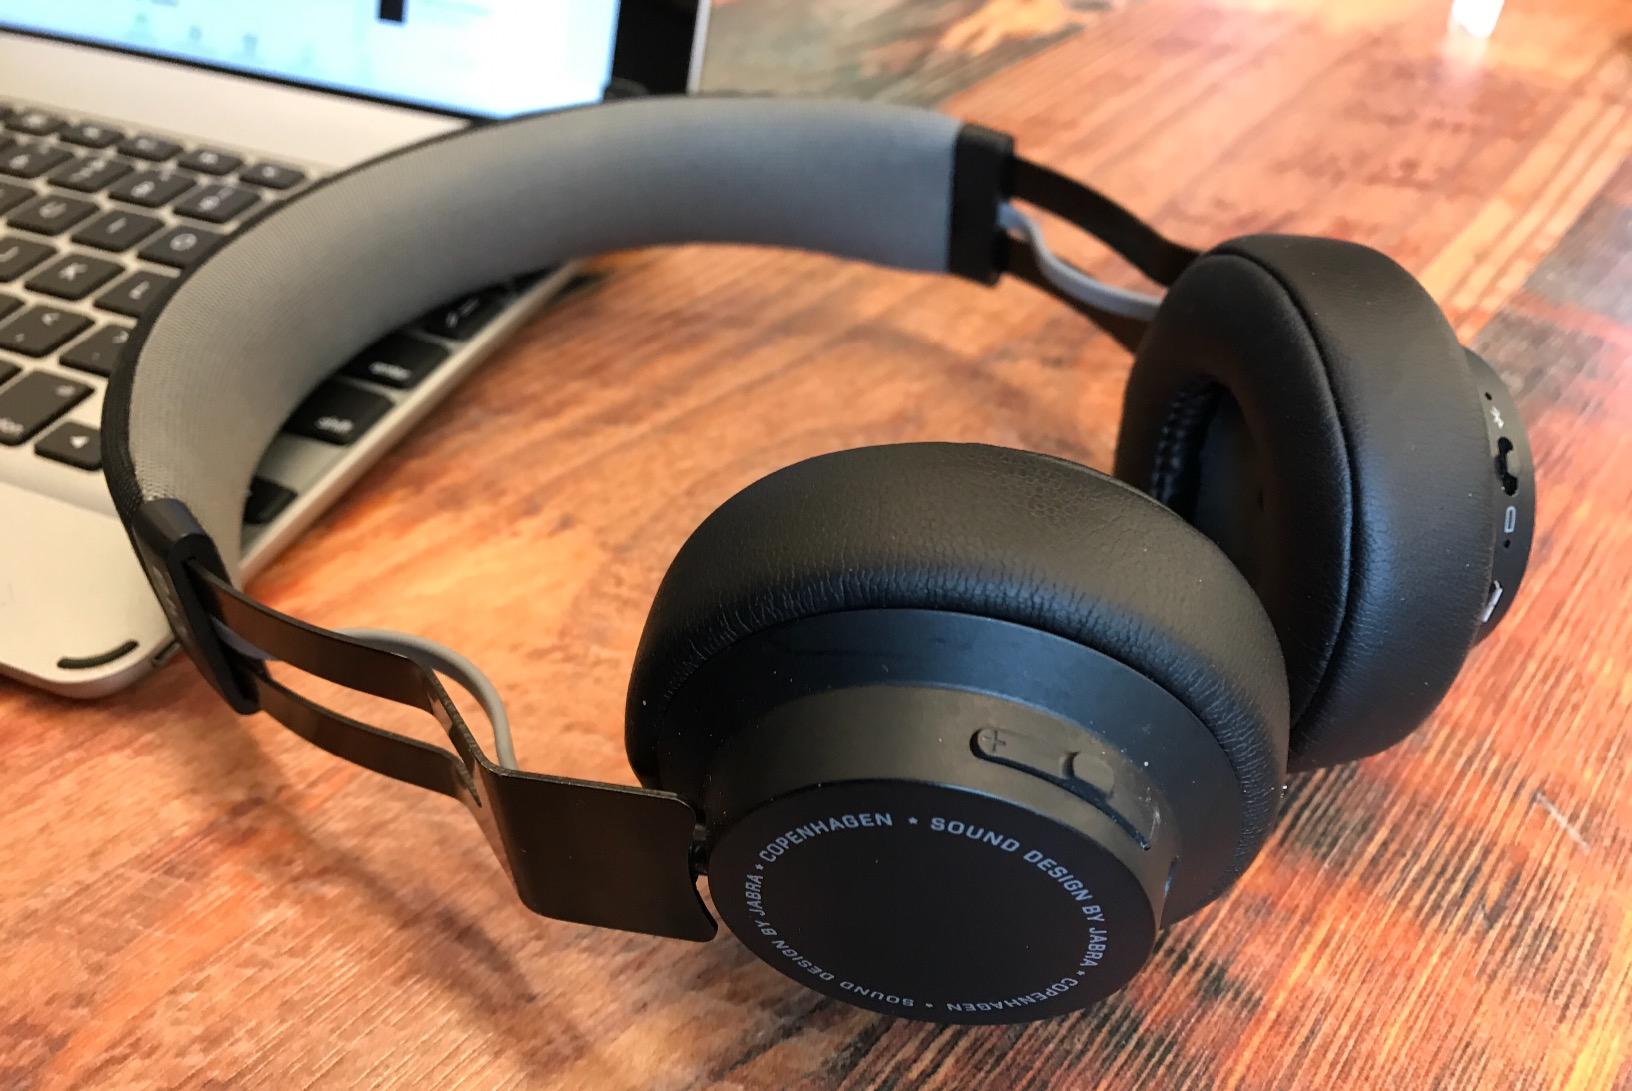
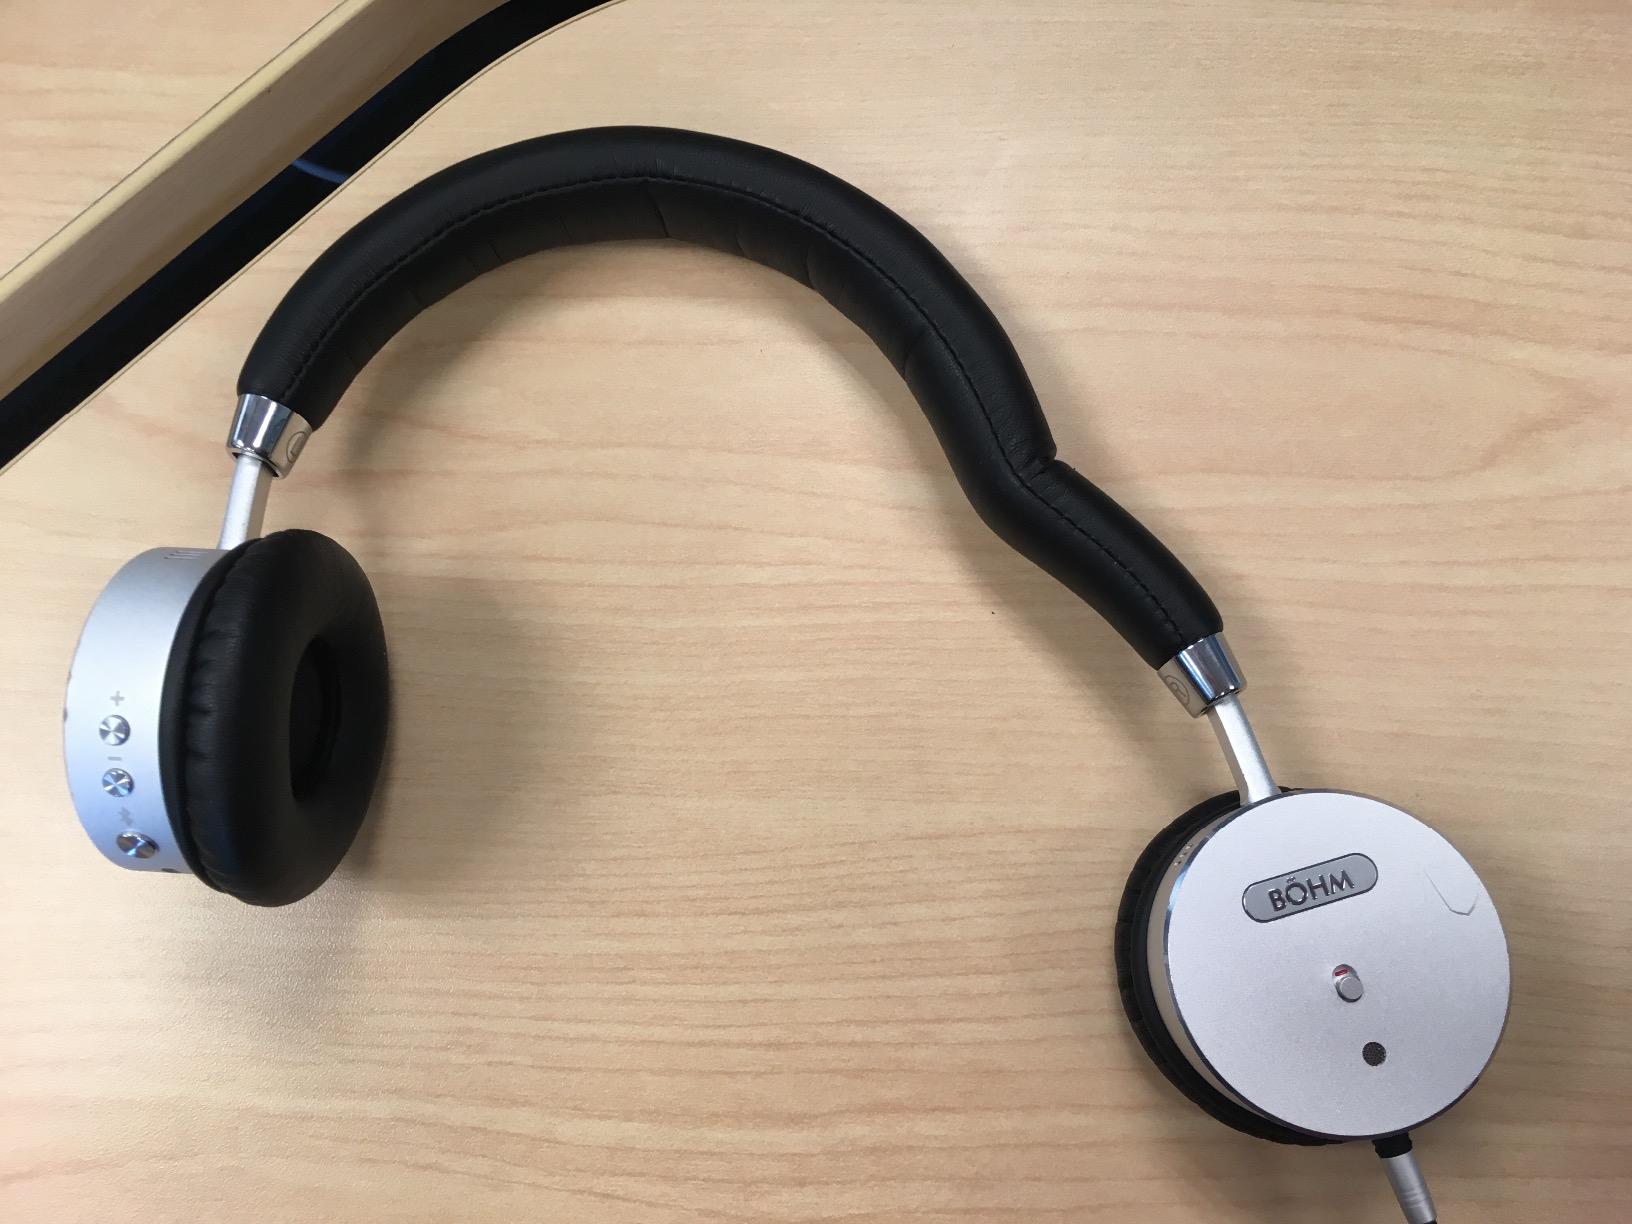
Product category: headphones
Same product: no